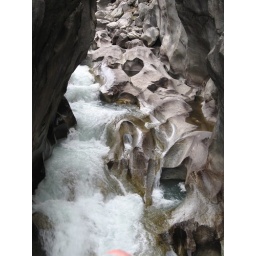
Cool rocks carved by the water